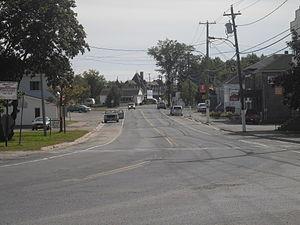
McAdam est un village du Comté d'York situé au sud-ouest du Nouveau-Brunswick.